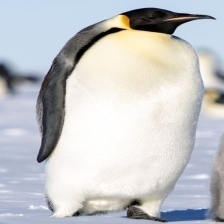
Species: EMPEROR PENGUIN
Scientific name: APTENODYTES FORSTERI
ImageNet parent category: king_penguin